Bayezid II

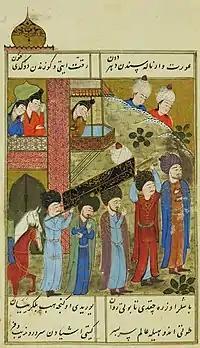

Selim returned from Crimea and, with support from the Janissaries, he forced his father to abdicate the throne on 25 April 1512. Bayezid departed for retirement in his native Dimetoka, but he died on 26 May 1512 at Havsa, before reaching his destination and only a month after his abdication. He was buried next to the Bayezid Mosque in Istanbul.